Charlie Christian

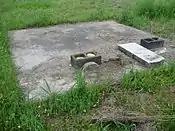
Probable grave site for Christian at Gates Hill Cemetery, Bonham, Texas

Christian returned home to Oklahoma City in late July 1940 and returned to New York City in September 1940. In early 1941, Christian resumed his hectic lifestyle, heading to Harlem for late-night jam sessions after finishing gigs with the Goodman Sextet and Orchestra in New York City. In June 1941 he was admitted to Seaview Hospital, a tuberculosis sanatorium on Staten Island in New York City. He was reported to be making progress, and "DownBeat" magazine reported in February 1942 that he and Cootie Williams were starting a band.